Banksia lemanniana

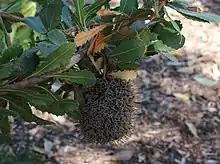
An aged grey inflorescence, showing persistent flowers

"Banksia lemanniana" grows as an open shrub or, less commonly, a small tree to in height, with a spreading habit. The trunk has thin grey bark and can reach a diameter of . Lower-growing plants that reach have been reported from coastal areas of Fitzgerald River National Park. The new growth is finely hairy and predominantly seen in summer, before losing its hair and becoming glabrous (smooth) over two years. The stiff leaves are narrowly wedge-shaped or more oval (cuneate to obovate) and measure in length by wide. The leaf margins are serrated, with many teeth measuring 0.1 to 0.3 cm each.